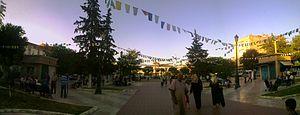
Le jardin du Batna.
Batna est une commune du Nord-Est de l'Algérie, située dans la région de l'Aurès. La ville dépend administrativement de la wilaya de Batna dont elle est le chef-lieu. Elle se trouve à 435 km au sud-est d'Alger et à 113 km au sud-ouest de Constantine.
Dès sa création Batna se composait de la ville coloniale et de la ville arabe. Les deux villes étaient séparées par l’oued et évoluaient chacune selon son propre dynamisme de croissance. La ville coloniale selon un cadre planifié, la ville arabe évolua d’une manière anarchique, et de nos jours les deux parties forment une ville